Pak Chong district

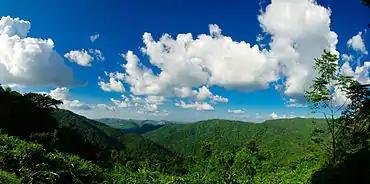
Khao Yai National Park

Pak Chong is the biggest district of Nakhon Ratchasima by area, at . It is bordered by Nakhon Ratchasima's districts of Sikhio to the northeast and Sung Noen, Pak Thong Chai and Wang Nam Khiao to the east, Prachantakham district of Prachin Buri province and Pak Phli and Mueang Nakhon Nayok districts of Nakhon Nayok province to the south, and Muak Lek of Saraburi province to the west and northwest.